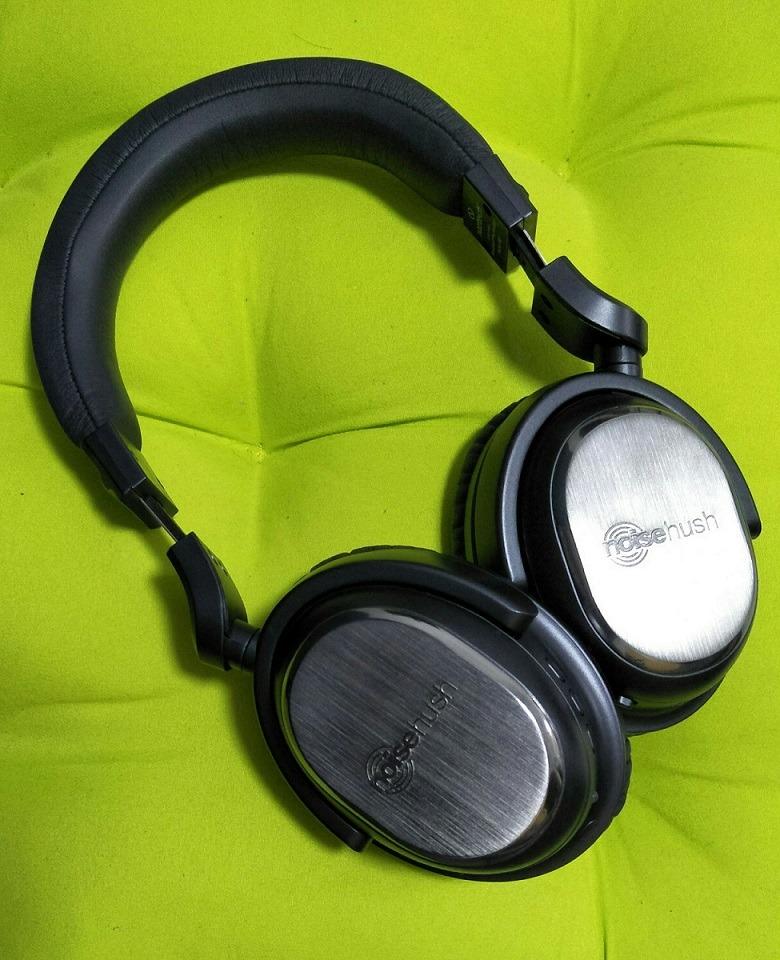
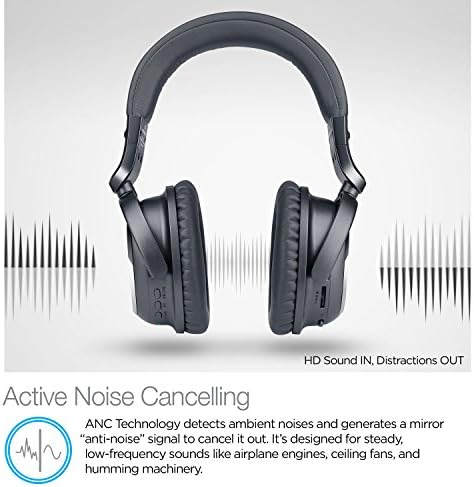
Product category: headphones
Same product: yes